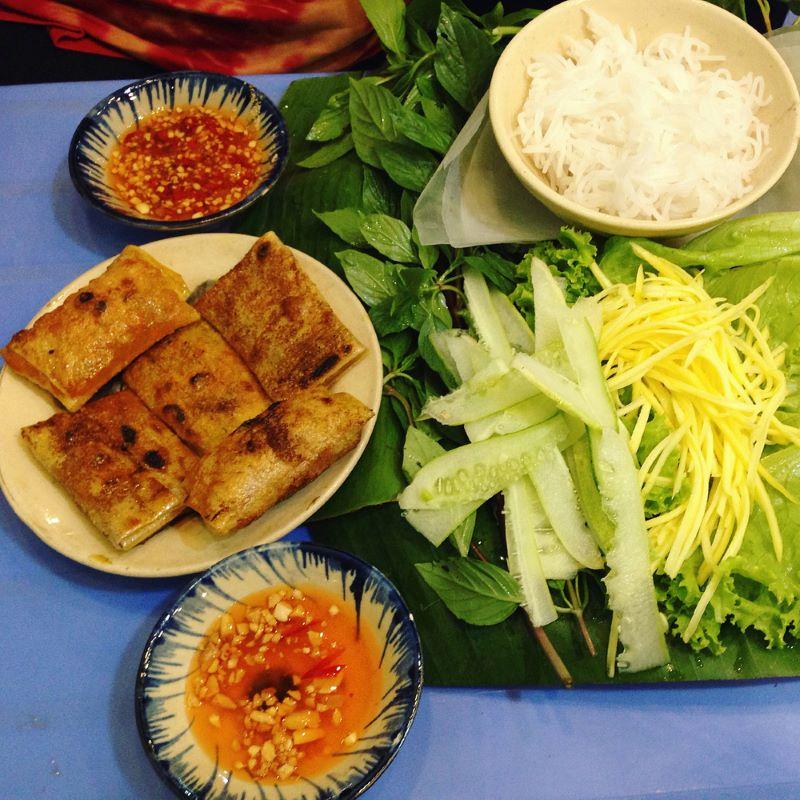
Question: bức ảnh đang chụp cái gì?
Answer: bức ảnh đang chụp một món ăn